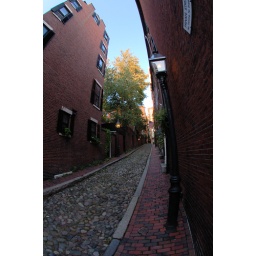
Old cobble stone road in the heart of Beacon Hill.